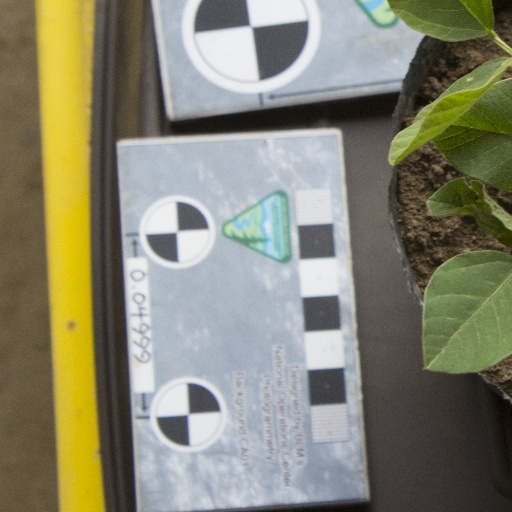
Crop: soybean